Seam (sewing)

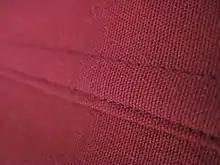
A flat fell seam

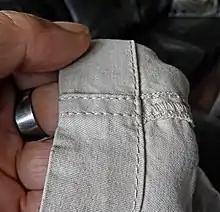
Seams on a pant leg.

A plain seam is the most common type of machine-sewn seam. It joins two pieces of fabric together face-to-face by sewing through both pieces, leaving a seam allowance with raw edges inside the work. The seam allowance usually requires some sort of seam finish, usually an overlock in ready to wear or bias tape in couture sewing, to prevent raveling.